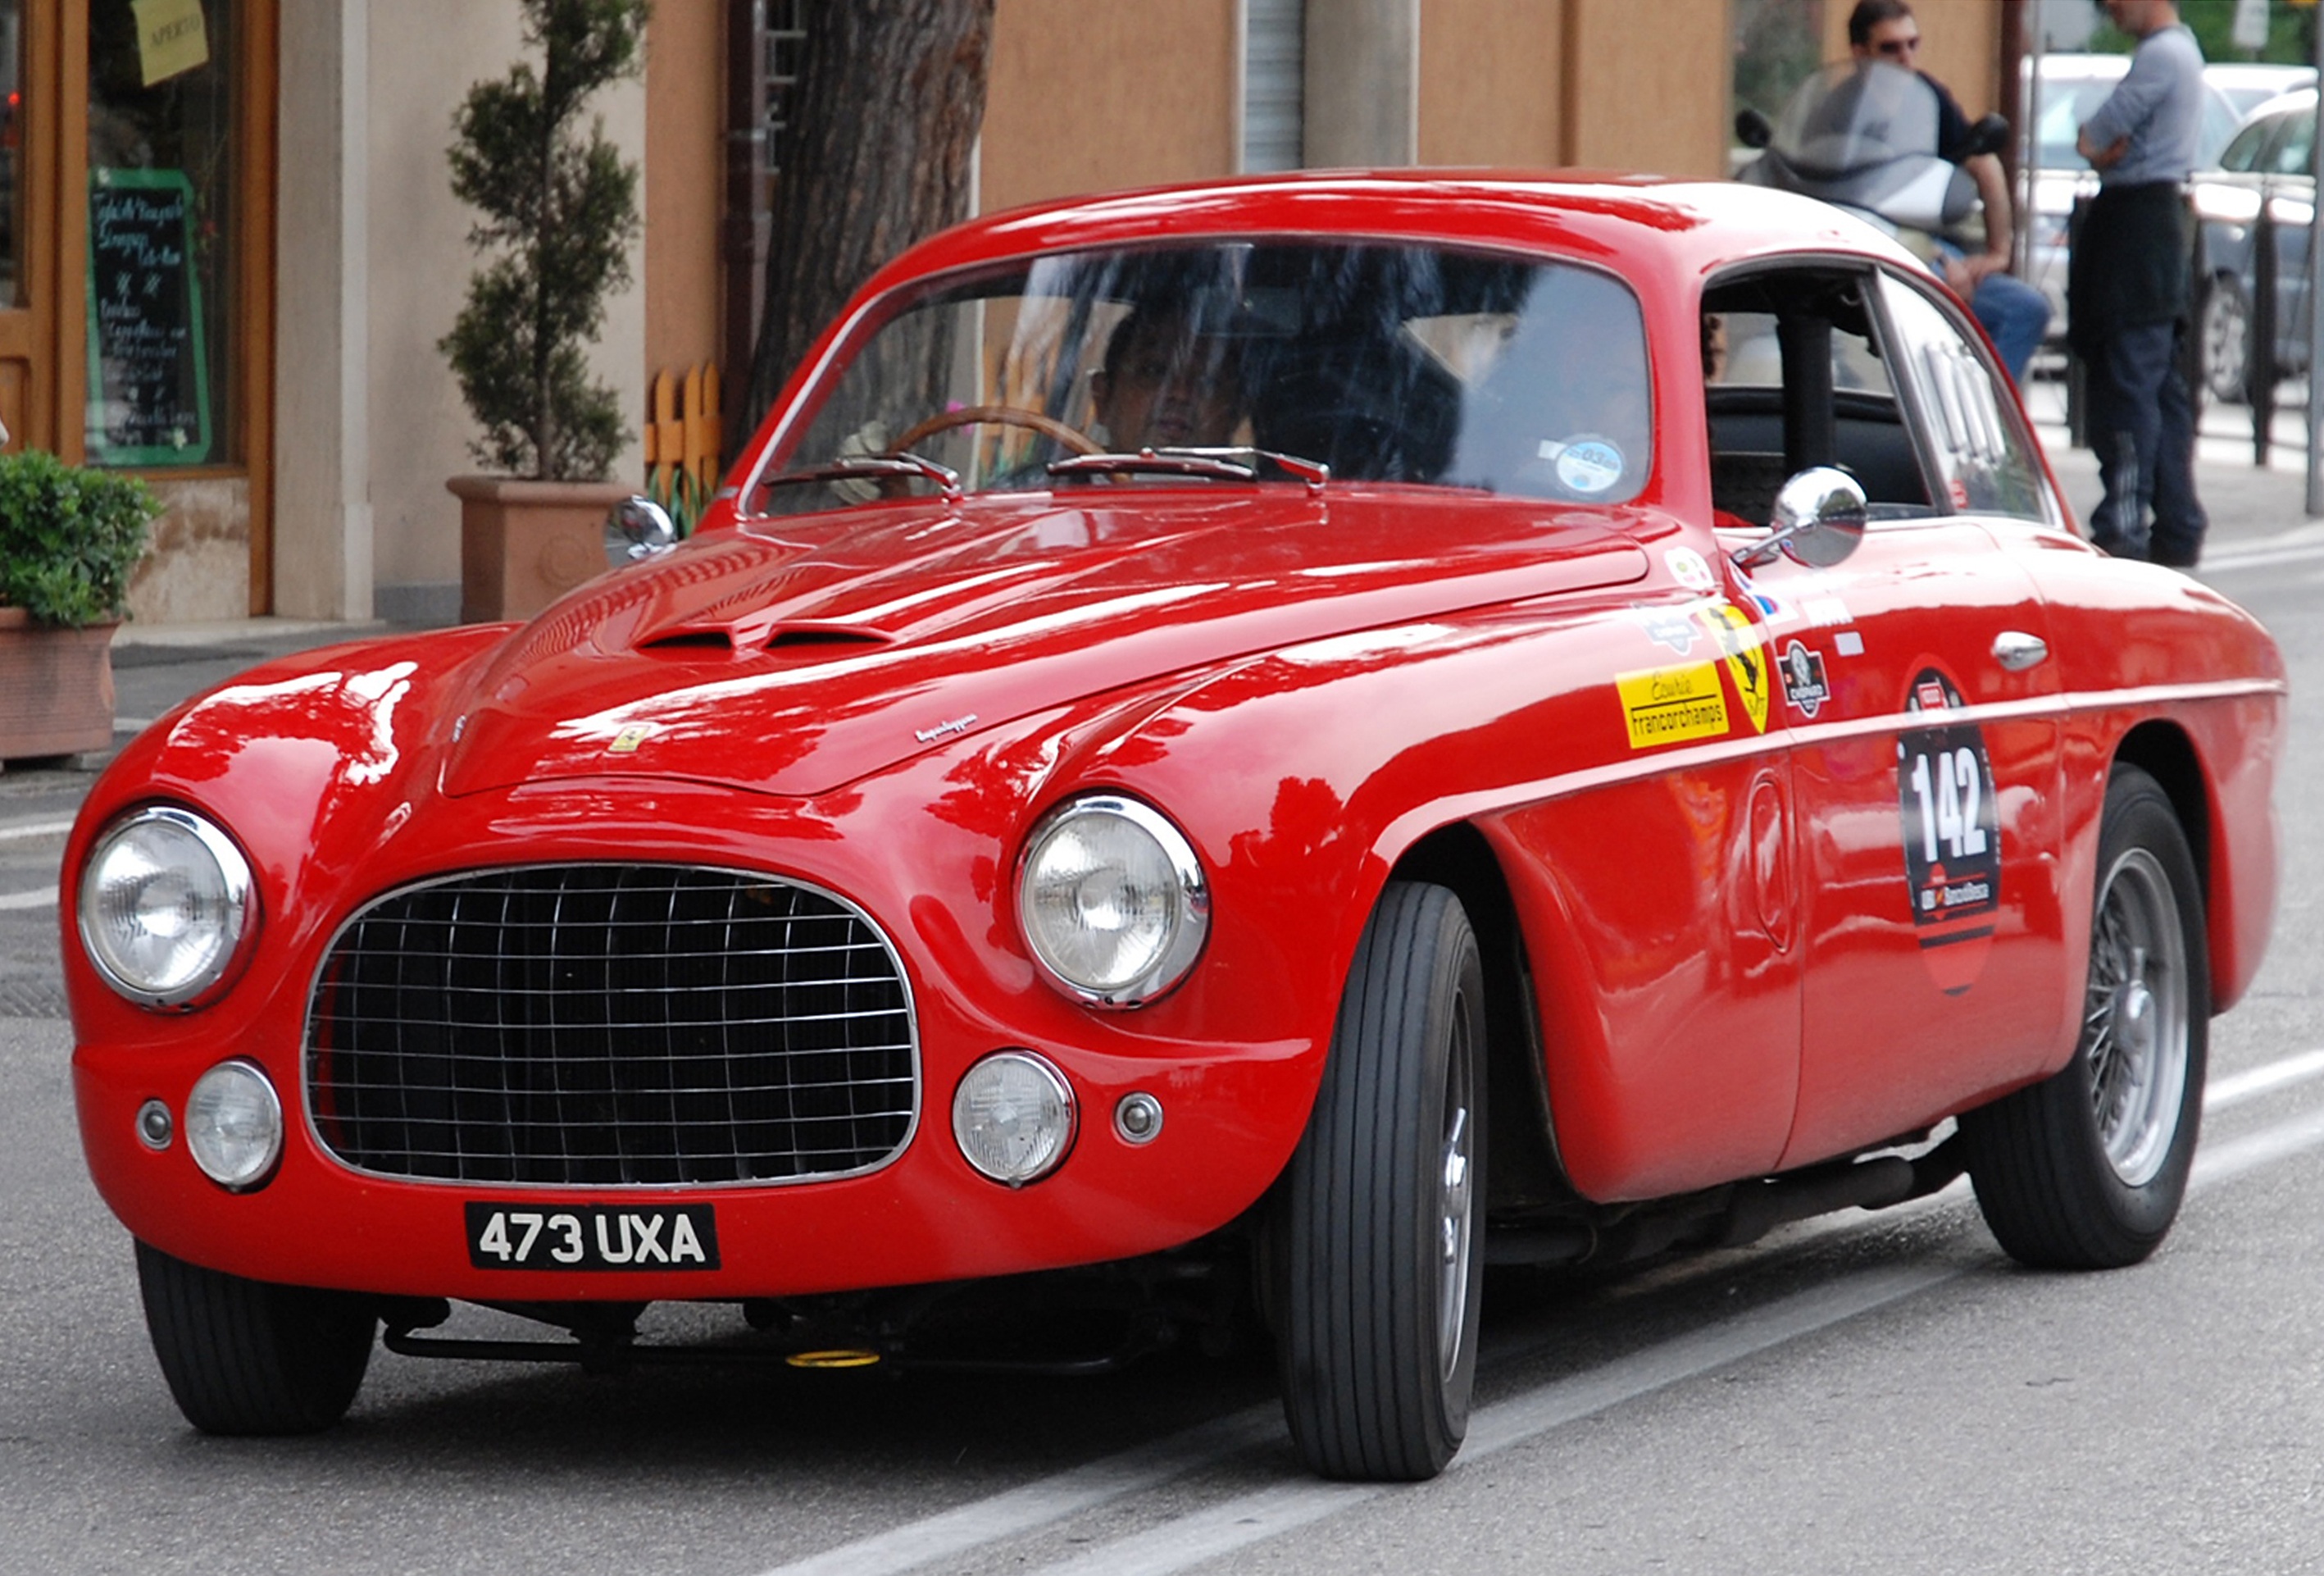
car, vehicle, auto, classic car, sports car, vintage car, race car, ferrari, antique car, land vehicle, one thousand miles, automobile make, automotive design, volvo cars, ferrari 212 inter